Blasted (video game)

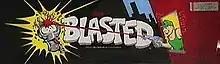

Blasted is a shoot 'em up arcade video game released by Bally Midway in 1988.